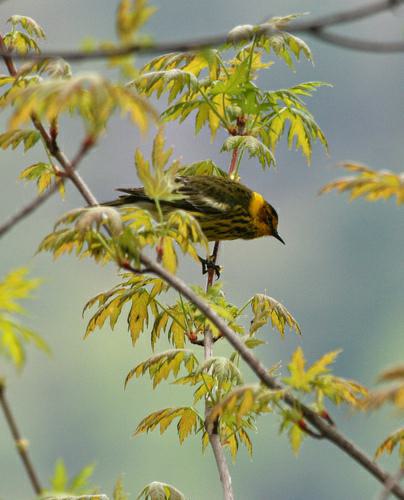
A photo of a cape may warbler